Lincoln Land Championship

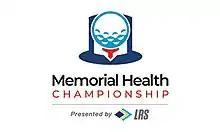

The Lincoln Land Championship is a golf tournament on the Korn Ferry Tour. It was first played in July 2016 at Panther Creek Country Club in Springfield, Illinois.